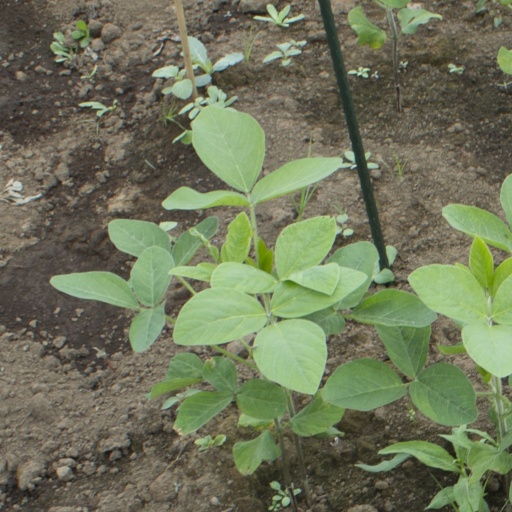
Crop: soybean